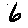
Label: 6